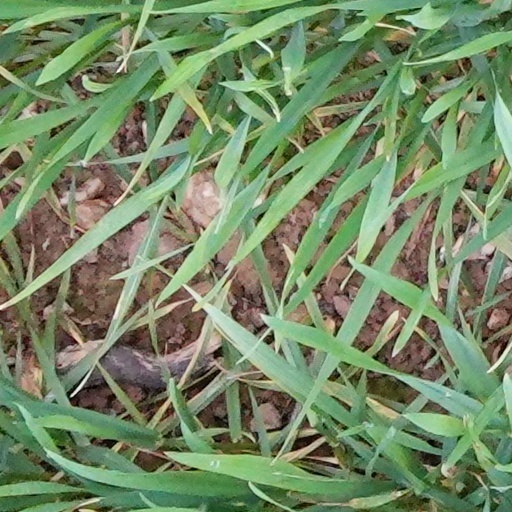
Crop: wheat